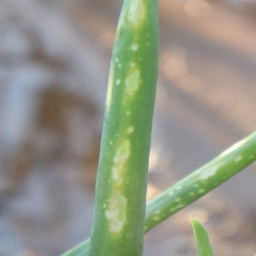
Label: Iris yellow virus